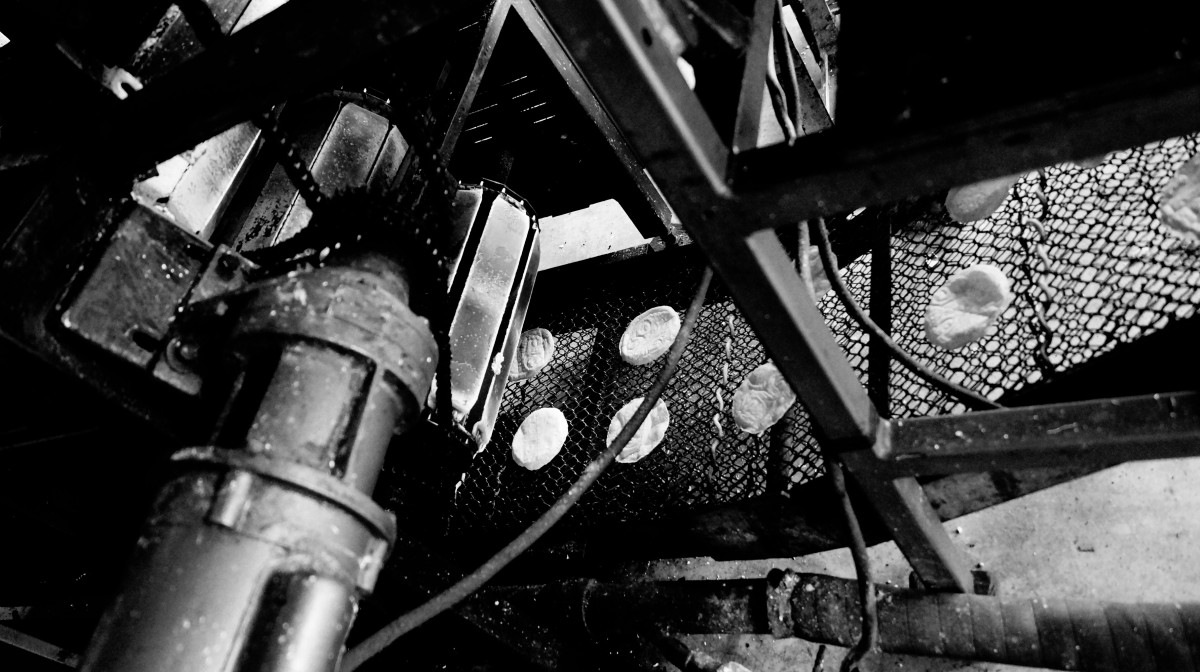
Tags: black and white, darkness